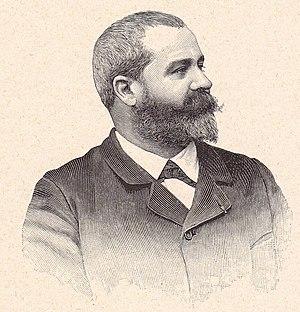
De nombreuses personnalités sont liées à l'histoire du territoire d'Avignon et de sa ville. Qu’ils y soient nés ou simplement fortement liés, on trouve des personnalités religieuses comme des papes ou des cardinaux, des personnalités politiques présentes ou passées, des militaires, des sportifs, des artistes, qu’ils soient sculpteurs, peintres, bâtisseurs, chanteurs, écrivains et poètes dont plusieurs membres du Félibrige.
Paul Saïn, né le 5 décembre 1853 à Avignon, où il est mort le 6 mars 1908, est un peintre français.